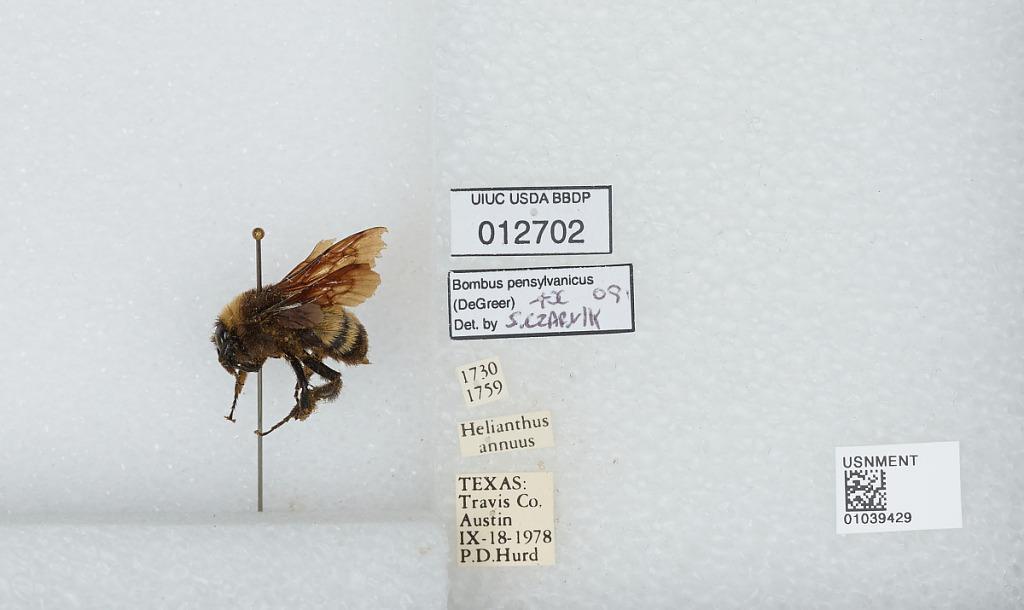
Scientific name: Bombus (Fervidobombus) pensylvanicus pensylvanicus (De Geer)
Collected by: P. Hurd
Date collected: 1978-9-18
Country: United States
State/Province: Texas
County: Travis
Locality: Austin